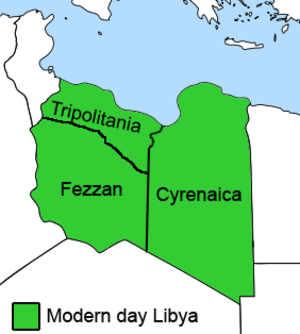
Tripolitania
Tripolitania
Tripolitania er en historisk region og en tidligere libysk provins, eller stat. Området indbefatter tre byer i det nuværende Libyen, deraf navnet, som er græsk for tre byer. Området ligger geografisk samlet ved kysten i den nordvestlige del af landet.